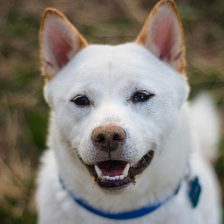
Label: animals